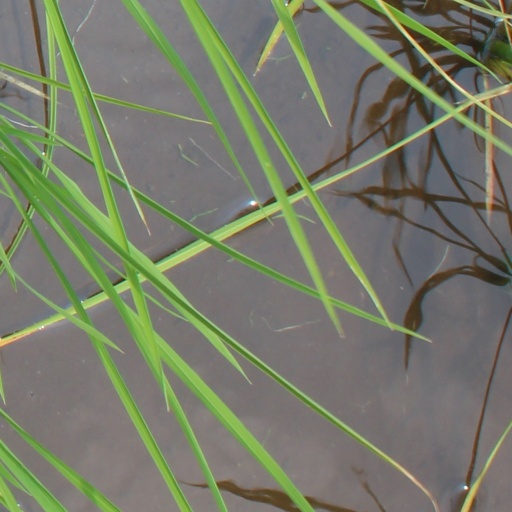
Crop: rice